GWR 1101 Class

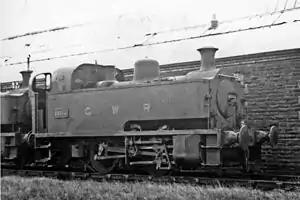
No. 1105 at Danygraig Depot 1946

The GWR 1101 Class was a class of 0-4-0T side tank steam locomotives built by the Avonside Engine Company to the order of the Great Western Railway in 1926 as dock shunters.